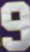
Number: 9